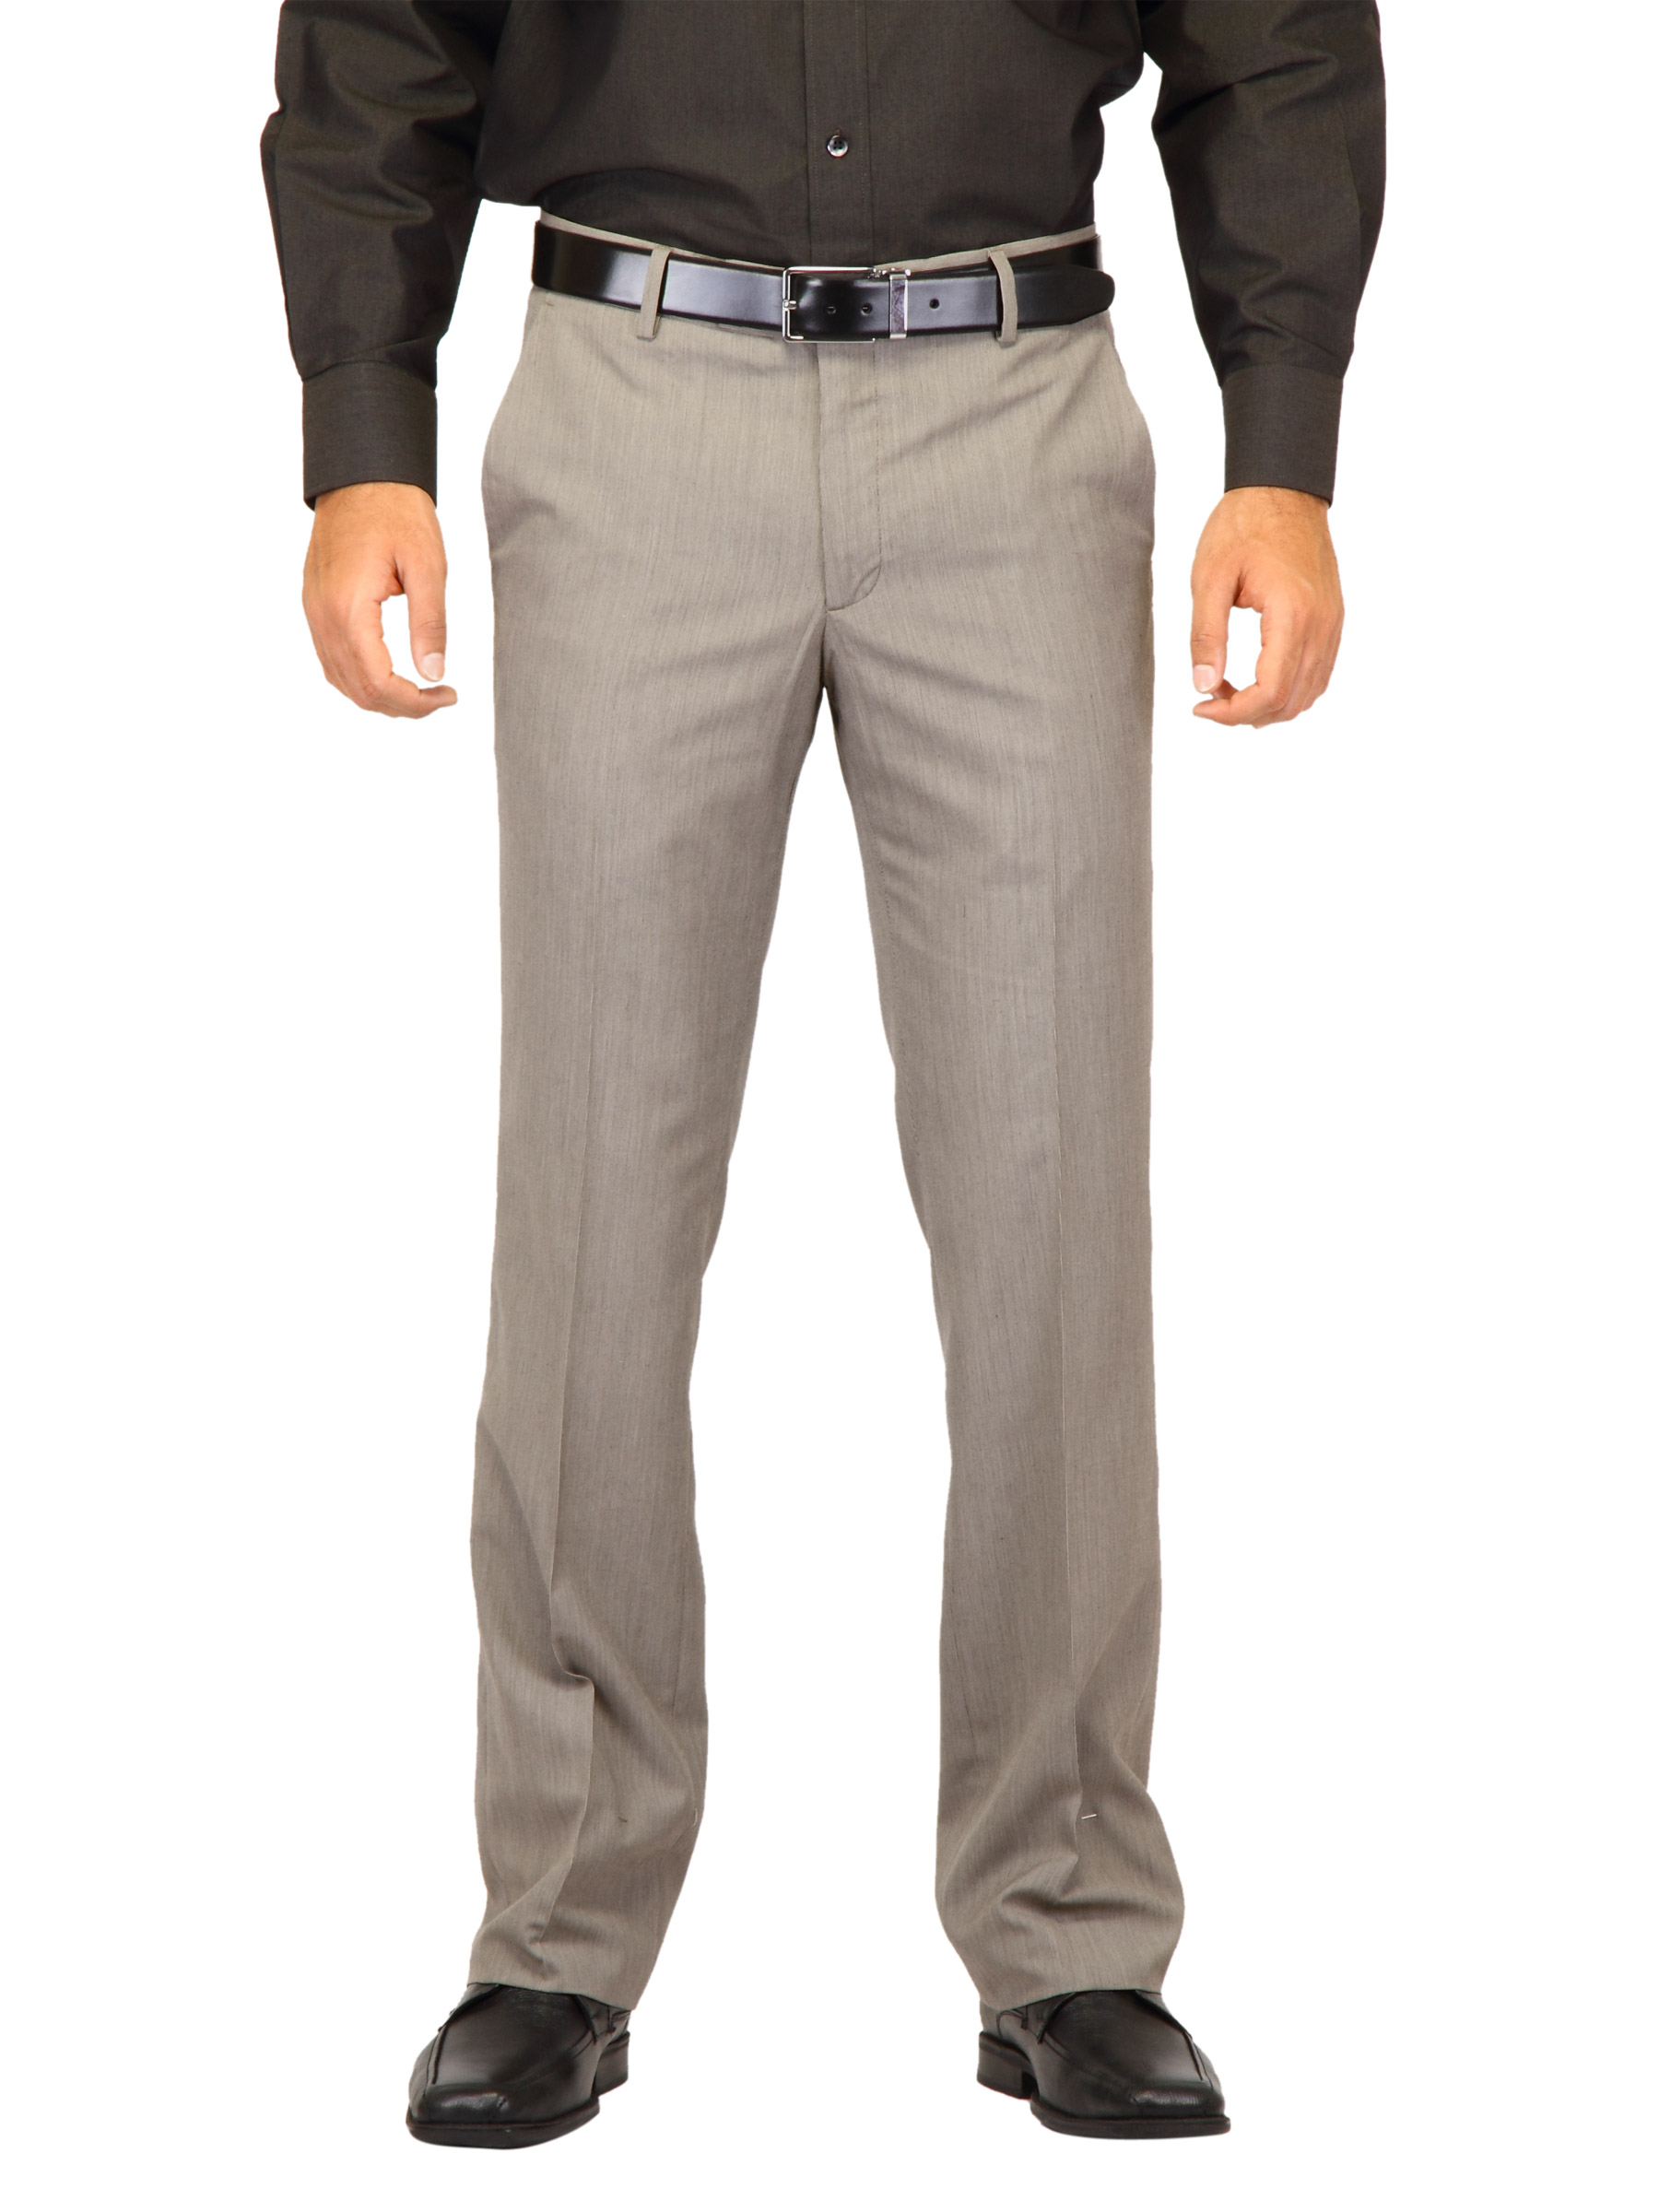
Indigo Nation Men Pv Plan(Mix & Max) Greyish Brown Trousers
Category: Apparel / Bottomwear / Trousers
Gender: Men
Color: Beige
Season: Fall 2011
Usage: Casual